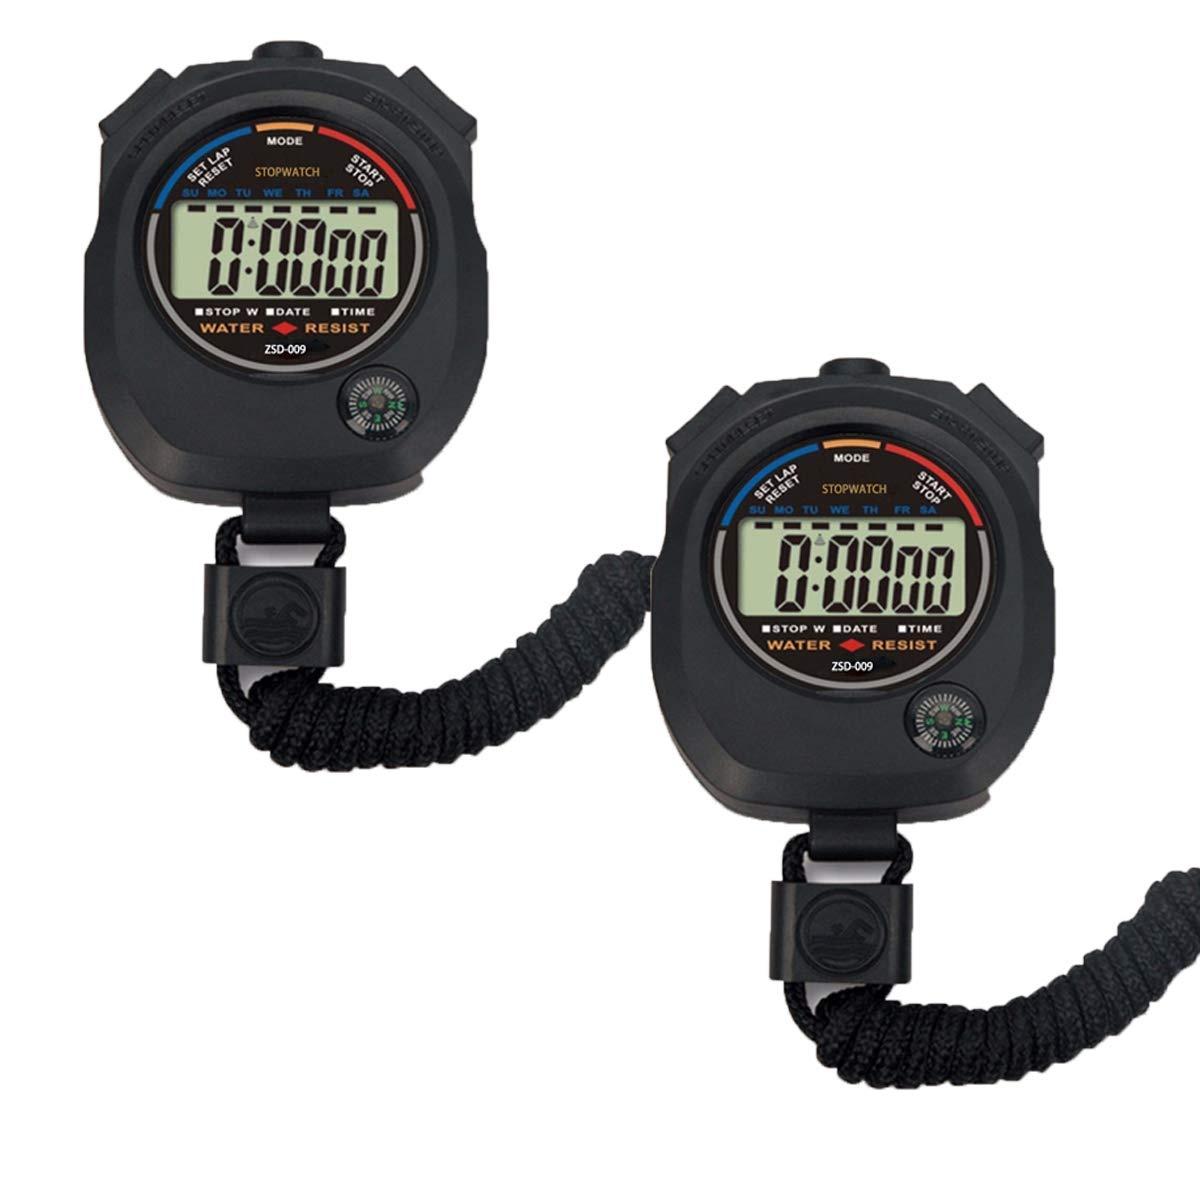
Pgzsy 2 Pack Multi-Function Electronic Digital Sport Stopwatch Timer, Large Display with Date Time and Alarm Function,Suitable for Sports Coaches Fitness Coaches and Referees,Pgzsy
Brand: Pgzsy Color: Black Features: Time, Date And Alarm Function: Switch between 3 display modes to check the time, date and set your alarm. On the clock mode, hit the two outer buttons at the same time to turn off the alarm. 1/100 Second Split Timing, Measure time at an accuracy of one hundredth of a second. Use the split time feature to precisely measure multiple events. Color:Black Light Weight and included lanyard this sports stopwatch is the ideal time measurement device for athletes - especially runners - coaches and referees. 2 Pack Details: Multi-function Electronic Digital Sport Stopwatch Timer, Large Display with Date Time and Alarm Function,suitable for Sports Coaches Fitness Coaches and Referees Package Dimensions: 3.9 x 2.7 x 1.9 inches Binding: Kitchen
Brand: Pgzsy
Category: Sporting Goods > Fitness & General Exercise Equipment > Stopwatches